Pieter Coecke van Aelst

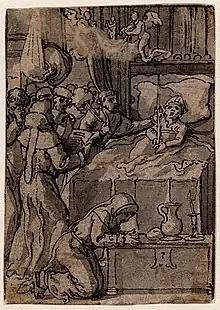
"Dying bishop in bed surrounded by monks"

The translations of these important Roman and Italian architectural works played a crucial role in spreading Renaissance ideas to the Low Countries and hastening the transition from the late Gothic style prevalent in the area at the time towards a modern "antique-oriented" architecture in Northern Europe. The translations were further instrumental in establishing a theoretical distinction between the acts of planning and executing a building. This led to the development of architecture as a new independent discipline distinguished from the craft of stonemason. In the Low Countries the relation between architecture and perspective also acquired theoretical backing in Coecke van Aelst's translations. Coecke's translations of architectural publications had an important impact on the architect and graphic artist Hans Vredeman de Vries who is said to have assiduously copied their designs.